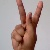
The image shows a hand gesture representing the letter 'K' in Indian Sign Language.